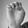
ASL letter: E